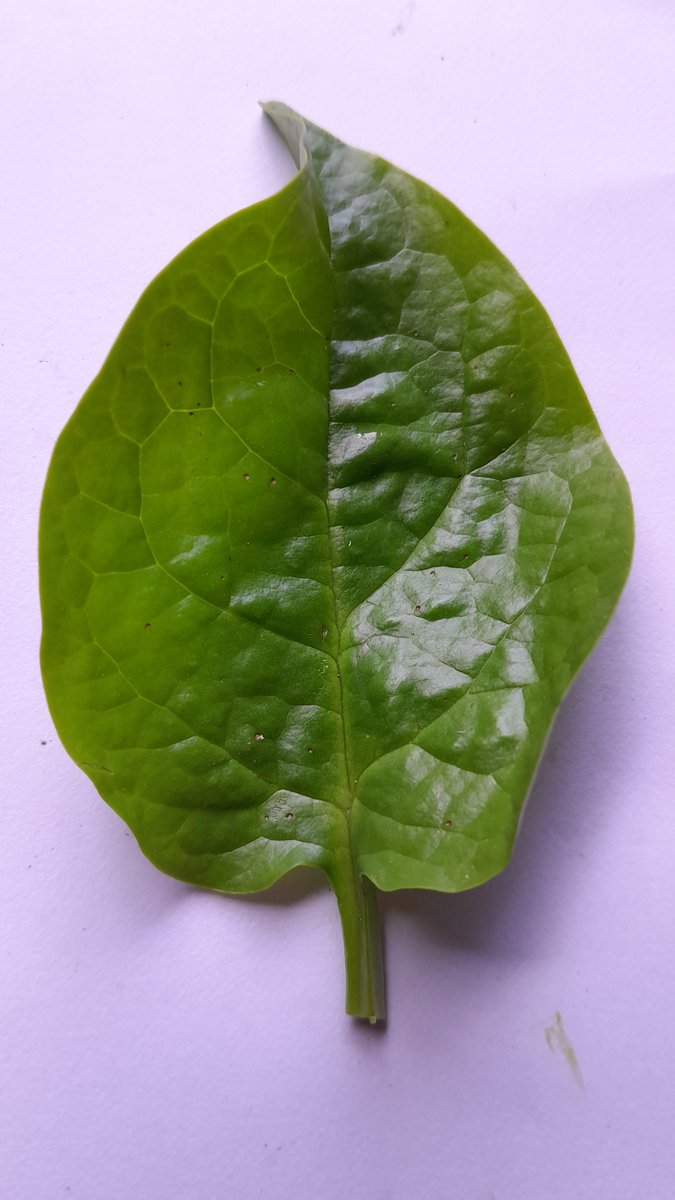
Label: Healthy-Leaf